Said S. Bedair

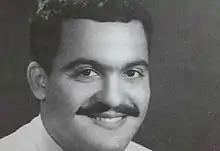
Said Bedair

Said Sayed Bedair (January 4, 1949 – July 14, 1989) was an Egyptian scientist in electrical, electronic and microwave engineering and a colonel in the Egyptian army. He received his Bachelor's and master's degrees from the Egyptian Military Technical College in Cairo. He obtained a PhD from the University of Kent in UK. He worked as a researcher at the University of Duisburg-Essen in Germany under the supervision of Prof. . He died on July 14, 1989, in Alexandria, Egypt in unclear circumstances.